Ray Harryhausen

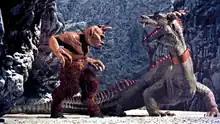
The Cyclops and Dragon battle sequence from "The 7th Voyage of Sinbad" (1958)

The first film with Ray Harryhausen in full charge of technical effects was the monster horror movie "The Beast from 20,000 Fathoms" (1953) which began development under the working title "Monster From the Sea". The filmmakers learned that a long-time friend of Harryhausen, writer Ray Bradbury, had sold a short story called "The Beast from 20,000 Fathoms" (later re-titled "The Fog Horn") to "The Saturday Evening Post", about a dinosaur drawn to a lone lighthouse by its foghorn. Because the story for Harryhausen's film featured a similar scene, the film studio bought the rights to Bradbury's story to avoid any potential legal problems. Also, the title was changed back to "The Beast from 20,000 Fathoms". Under that title, it became Harryhausen's first solo feature film effort, and a major international box-office hit for Warner Brothers.